Andy González (baseball)

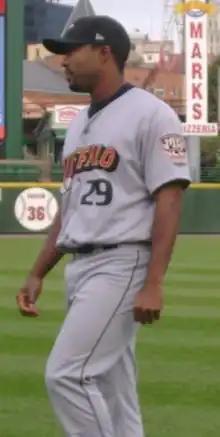
González with the Buffalo Bisons

Angel Manuel "Andy" González (born December 15, 1981) is a Puerto Rican former professional baseball outfielder, third baseman and the current assistant hitting coach for the Colorado Rockies of Major League Baseball (MLB). He played professionally for the Chicago White Sox, Cleveland Indians, and Florida Marlins.